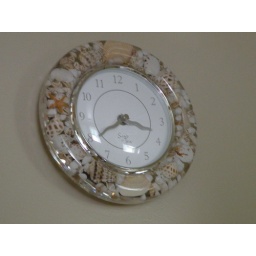
This clock is in the bathroom and in the guest room; it was a buy one get one free deal!!!!